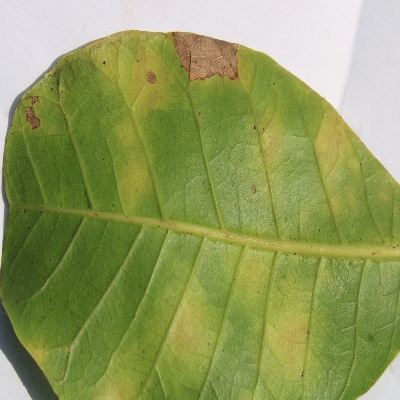
Crop: Cashew
Condition: anthracnose